Georgia (U.S. state)

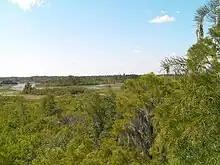
Okefenokee Swamp

Martin Luther King Jr., an Atlanta-born Baptist minister who was part of the educated middle class that had developed in the city's African-American community, emerged as a national leader in the civil rights movement in the 1950s. King joined with others to form the Southern Christian Leadership Conference (SCLC) in Atlanta in 1957 to provide political leadership for the civil rights movement across the South. In 1956, riots occurred at the Sugar Bowl in Atlanta following a clash between Georgia Tech's president Blake R. Van Leer and Governor Marvin Griffin.